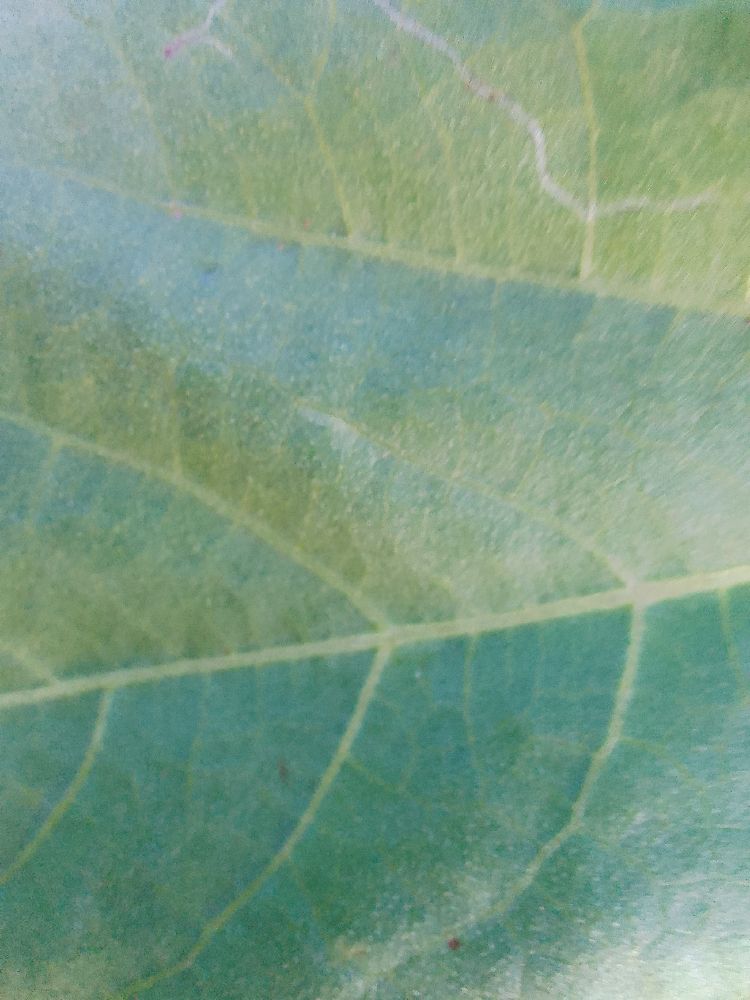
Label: healthy